Invasive lobular carcinoma

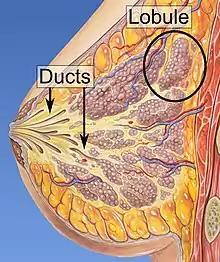
Lobules of the mammary glands.

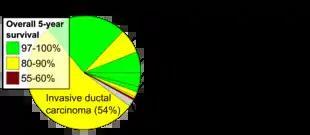
Histopathologic types of breast cancer, with relative incidences and prognoses, with "invasive lobular carcinoma" at top right

Invasive lobular carcinoma (ILC) is breast cancer arising from the lobules of the mammary glands. It accounts for 5–10% of invasive breast cancer. Rare cases of this carcinoma have been diagnosed in men (see male breast cancer).